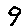
Label: 9